KEXP-FM

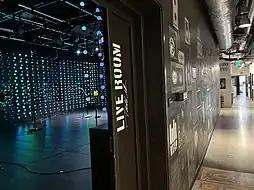
The live room seen from the studio hallway, with lighting inspired by twinkly Christmas lights

The COVID-19 pandemic in 2020 posed substantial financial challenges for KEXP. This resulted in staff layoffs, budget cuts, and a heightened reliance on direct support from listeners to compensate for the loss of underwriting revenue from businesses. At the same time, KEXP had to adapt its programming to meet the increased demand from listeners who turned to online streaming. DJs continued to be on air, but had to broadcast remotely and would adjust their music selection in real-time in response to an influx of listener messages. As the performance space was closed and musicians cancelled tours, KEXP introduced "Live on KEXP at Home", a format in which artists would prepare recorded performances that were played on air while discussing them live with a DJ virtually.